Sigaus nivalis

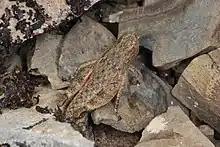

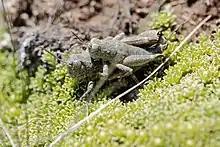

"Sigaus nivalis" shows multiple and opportunistic feeding behavior. It is a herbivore and prefers to eat the floral parts of plants. It was observed to feed on plants such as "Hebe spp.", "Epilobium" "spp.", "Celmisia spp., Poa spp., Wahlenbergia albomarginata, Anisotome aromatica, Chionochloa pallens, Coprosma pumila, Pittosporum crassicaule," ferns such as "Austroblechnum penna-marina," mosses such as "Polytrichum juniperinum" and unidentified lichens"." In addition, ingestion of arthropods was found in adult "B. nivalis," but it may be upon opportune contact.